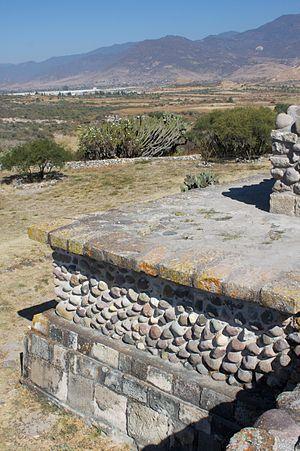
Yagul Talud
Yagul est un site archéologique situé dans la vallée de Tlacolula, dans l'État d'Oaxaca, construit entre l'époque dite Monte Alban IV où il connut son apogée et l'époque Monte Alban V, mais qui semble avoir été occupé depuis 8000 avant notre ère, comme en témoignent les grottes et les peintures rupestres de Guilá Naquitz. Son nom signifie « vieil arbre » en Zapotèque, mais les habitants de Tlacolula l'appellent Yugul, « vieux village », ou encore Gyaag Guul.